Solidaritätslied

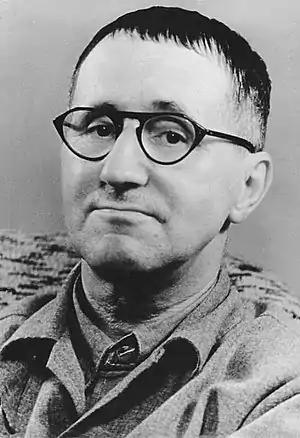
Bertolt Brecht

Two versions of the text exist, both written by Brecht. The better known version is the second, written during the Spanish Civil War, which is more abstract and ideological. The first version is more closely tied to the film "Kuhle Wampe". In 1932, the song was first performed with the collaboration of several working-men's choirs. The song spread quickly in the final months of the Weimar Republic, particularly at sporting events.